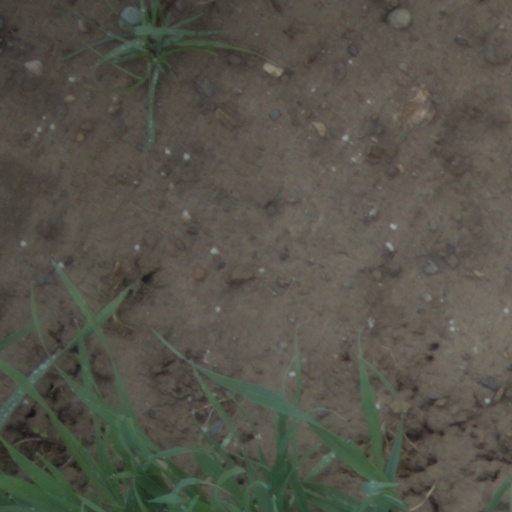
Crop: wheat